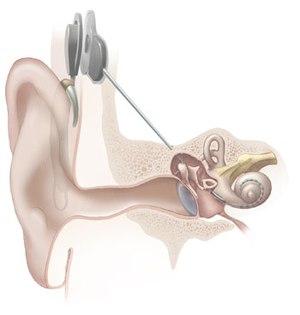
L'implant cochléaire est un implant électronique qui vise à fournir un certain niveau d'audition pour certaines personnes atteintes d'une surdité profonde ou sévère et pour des personnes souffrant d'acouphènes. Des électrodes posées chirurgicalement permettent de stimuler directement les terminaisons nerveuses de l'audition situées dans la cochlée.